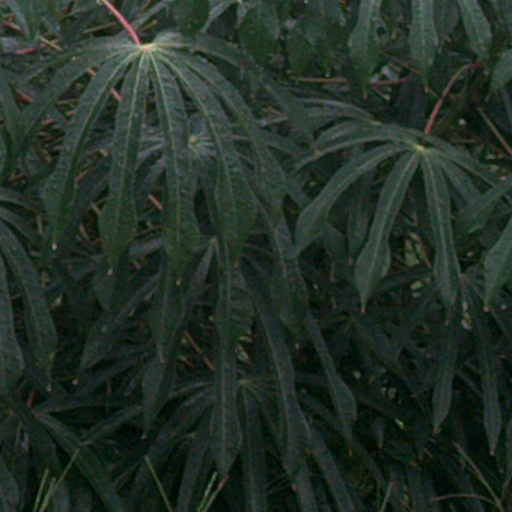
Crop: cassava